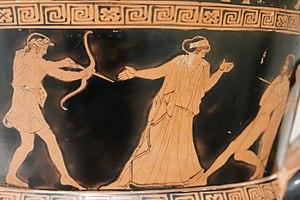
Apollon et Tityos. Registre inférieur, face A d'un cratère en calice à figures rouges.